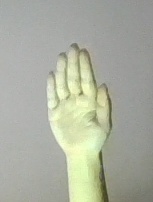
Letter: seen